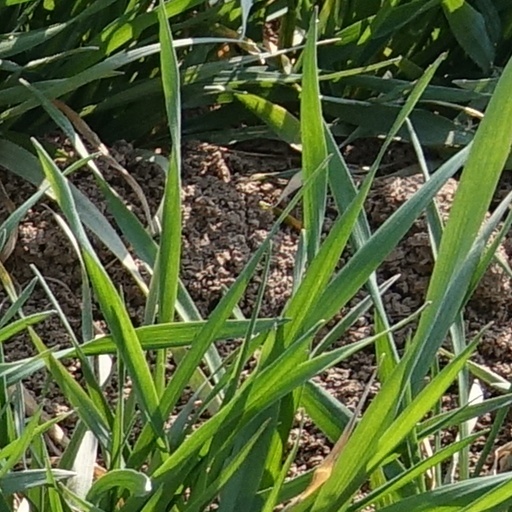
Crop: wheat